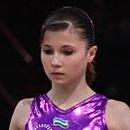
Age: 17